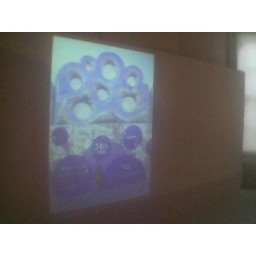
in the bath house + 10 chairs